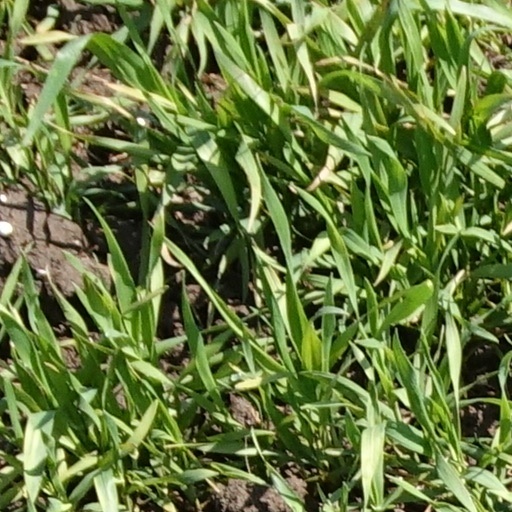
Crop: wheat